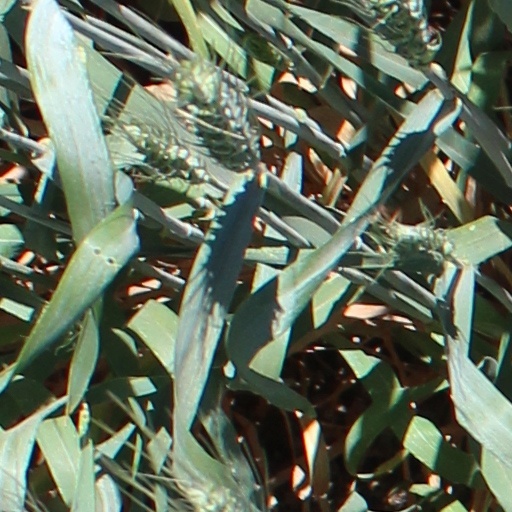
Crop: wheat